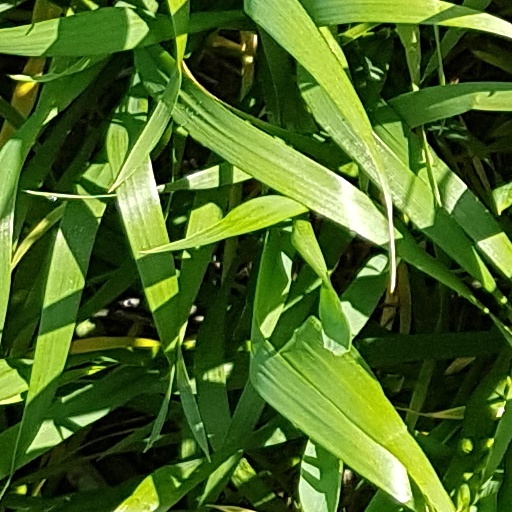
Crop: wheat